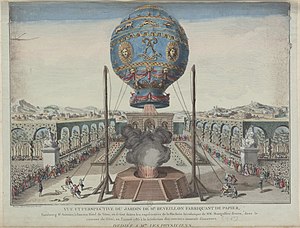
Brødrene Montgolfier
Ballonopstigning 4. juni 1783
Brødrene Montgolfier, Joseph Michel Montgolfier og Jacques Étienne Montgolfier, var opfinderne af varmluftsballontypen montgolfièr.